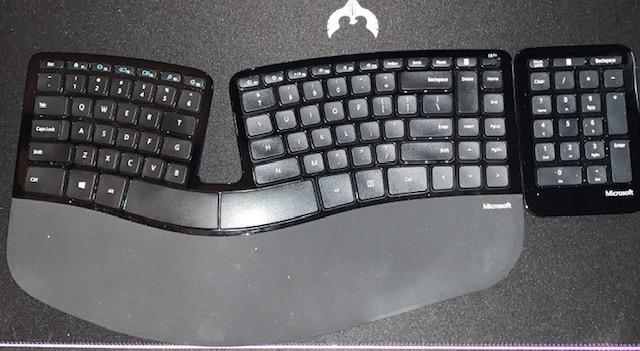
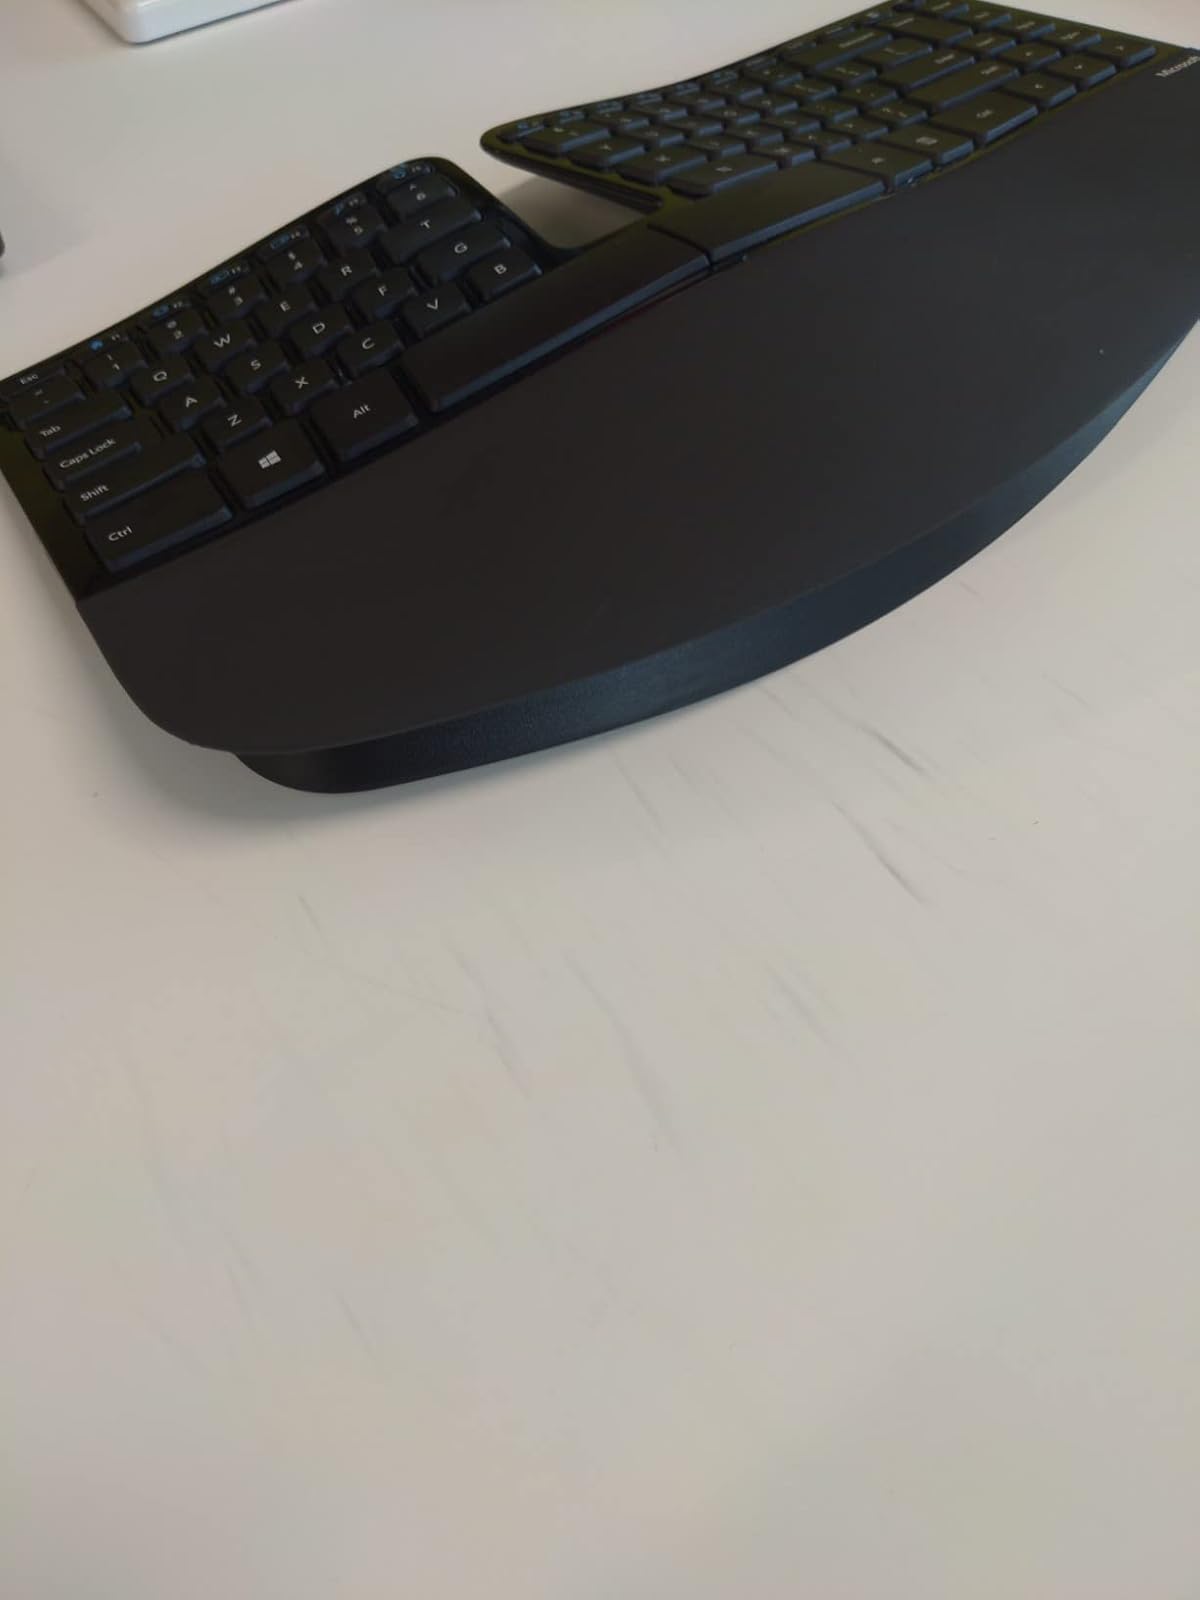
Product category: keyboard
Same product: yes